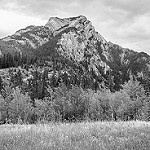
Label: B & W